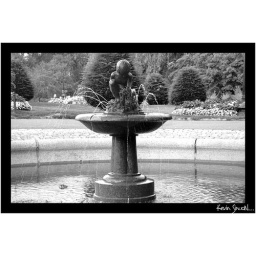
water fountain at the common in boston. black and white